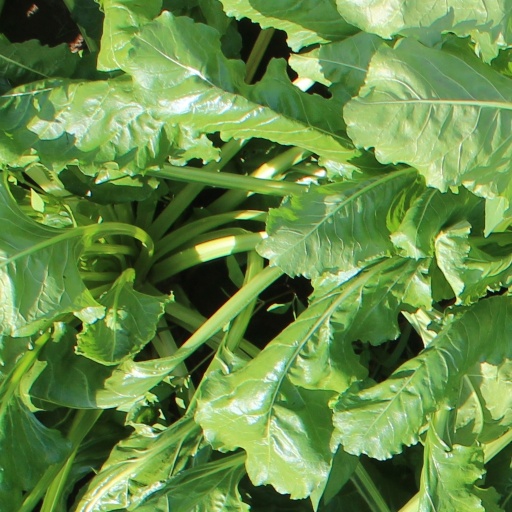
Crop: sugar beet